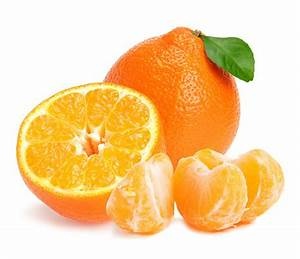
Label: mandarine